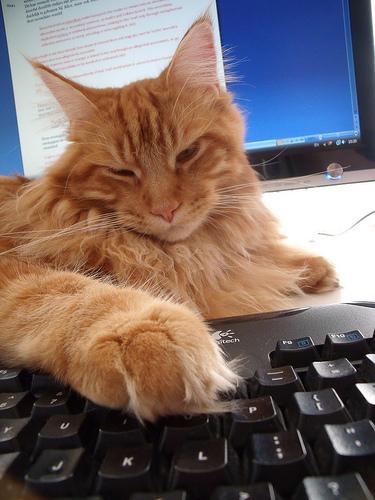
Breed: Maine Coon